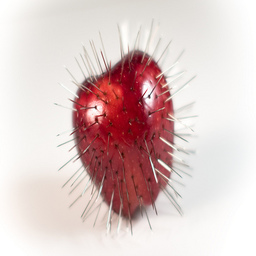
Label: Apple